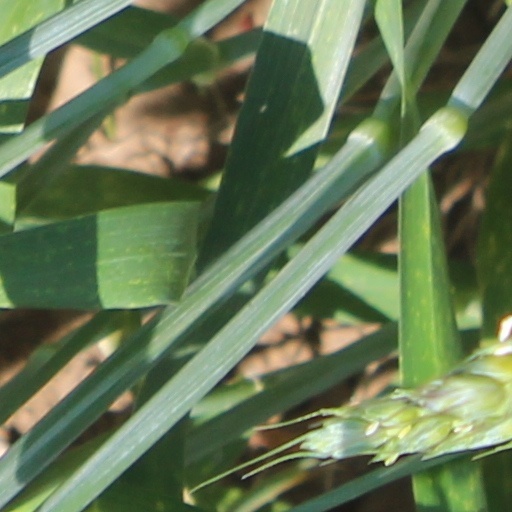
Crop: wheat